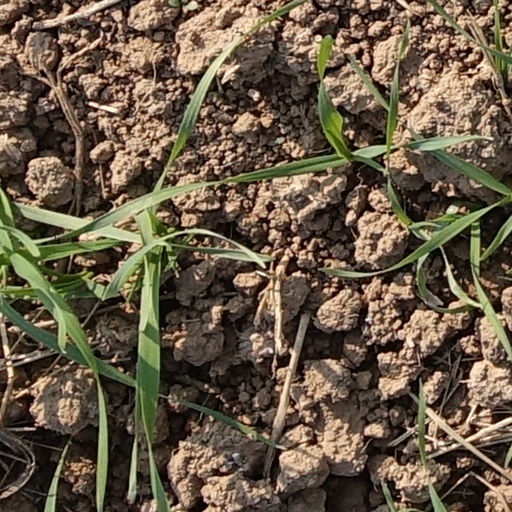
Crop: wheat